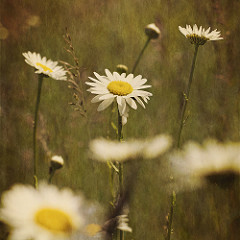
Flower: daisy